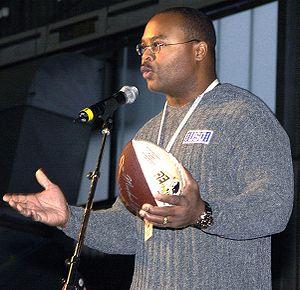
Michael Singletary, dit Mike Singletary, né le 9 octobre 1958 à Houston, est un joueur américain de football américain ayant évolué au poste de linebacker. Il est désormais entraîneur linebacker de football américain.
La saison 2009 de la NFL est la 90ᵉ saison de la National Football League, la ligue principale d'équipes professionnelles de football américain aux États-Unis. La NFL est organisée en deux conférences distinctes depuis 1970 : la National Football Conference et l'American Football Conference. Ces deux conférences sont subdivisées en quatre divisions chacune: Est, Ouest, Nord et Sud. Chaque franchise dispute 16 matches en 17 semaines lors de la saison régulière qui débute le 10 septembre 2009 et se termine le 3 janvier 2010. Une phase de playoffs suit la saison régulière pour mener à la finale, le Super Bowl XLIV, disputée le 7 février 2010 au Dolphin Stadium de Miami.